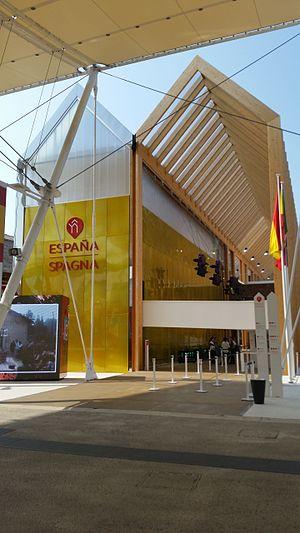
L’Expo 2015 est une exposition universelle qui s'est tenue à Milan, en Italie, du 1ᵉʳ mai au 31 octobre 2015 ; cette même ville fut déjà le siège de l'exposition universelle de 1906 ayant pour thème les transports.